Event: Ecuador Earthquake
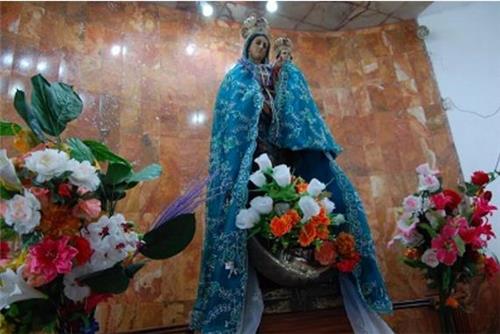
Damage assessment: no_damage